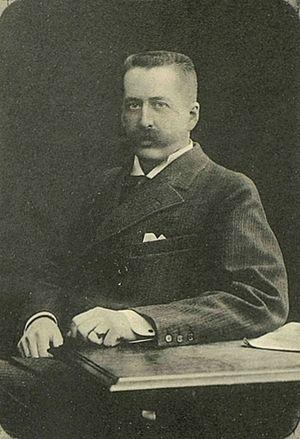
Le prince Wladimir Mikhaïlovitch Wolkonsky ou Volkonski, né en 1868 et mort en 1953, est un aristocrate russe descendant de Rurik, petit-fils du décabriste Serge Grigoriévitch Wolkonsky, et frères des princes Serge, Alexandre, Pierre et Grigory Wolkonsky, qui fut député de la Douma.